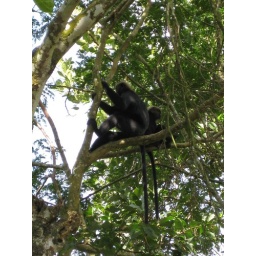
black monkeys in our backyard